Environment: real
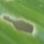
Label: fall_armyworm